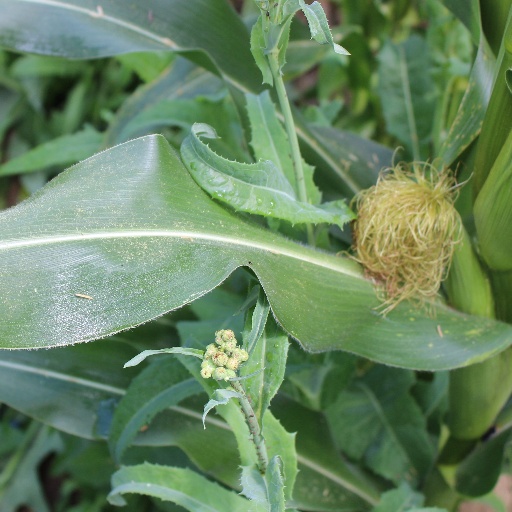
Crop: maize; corn